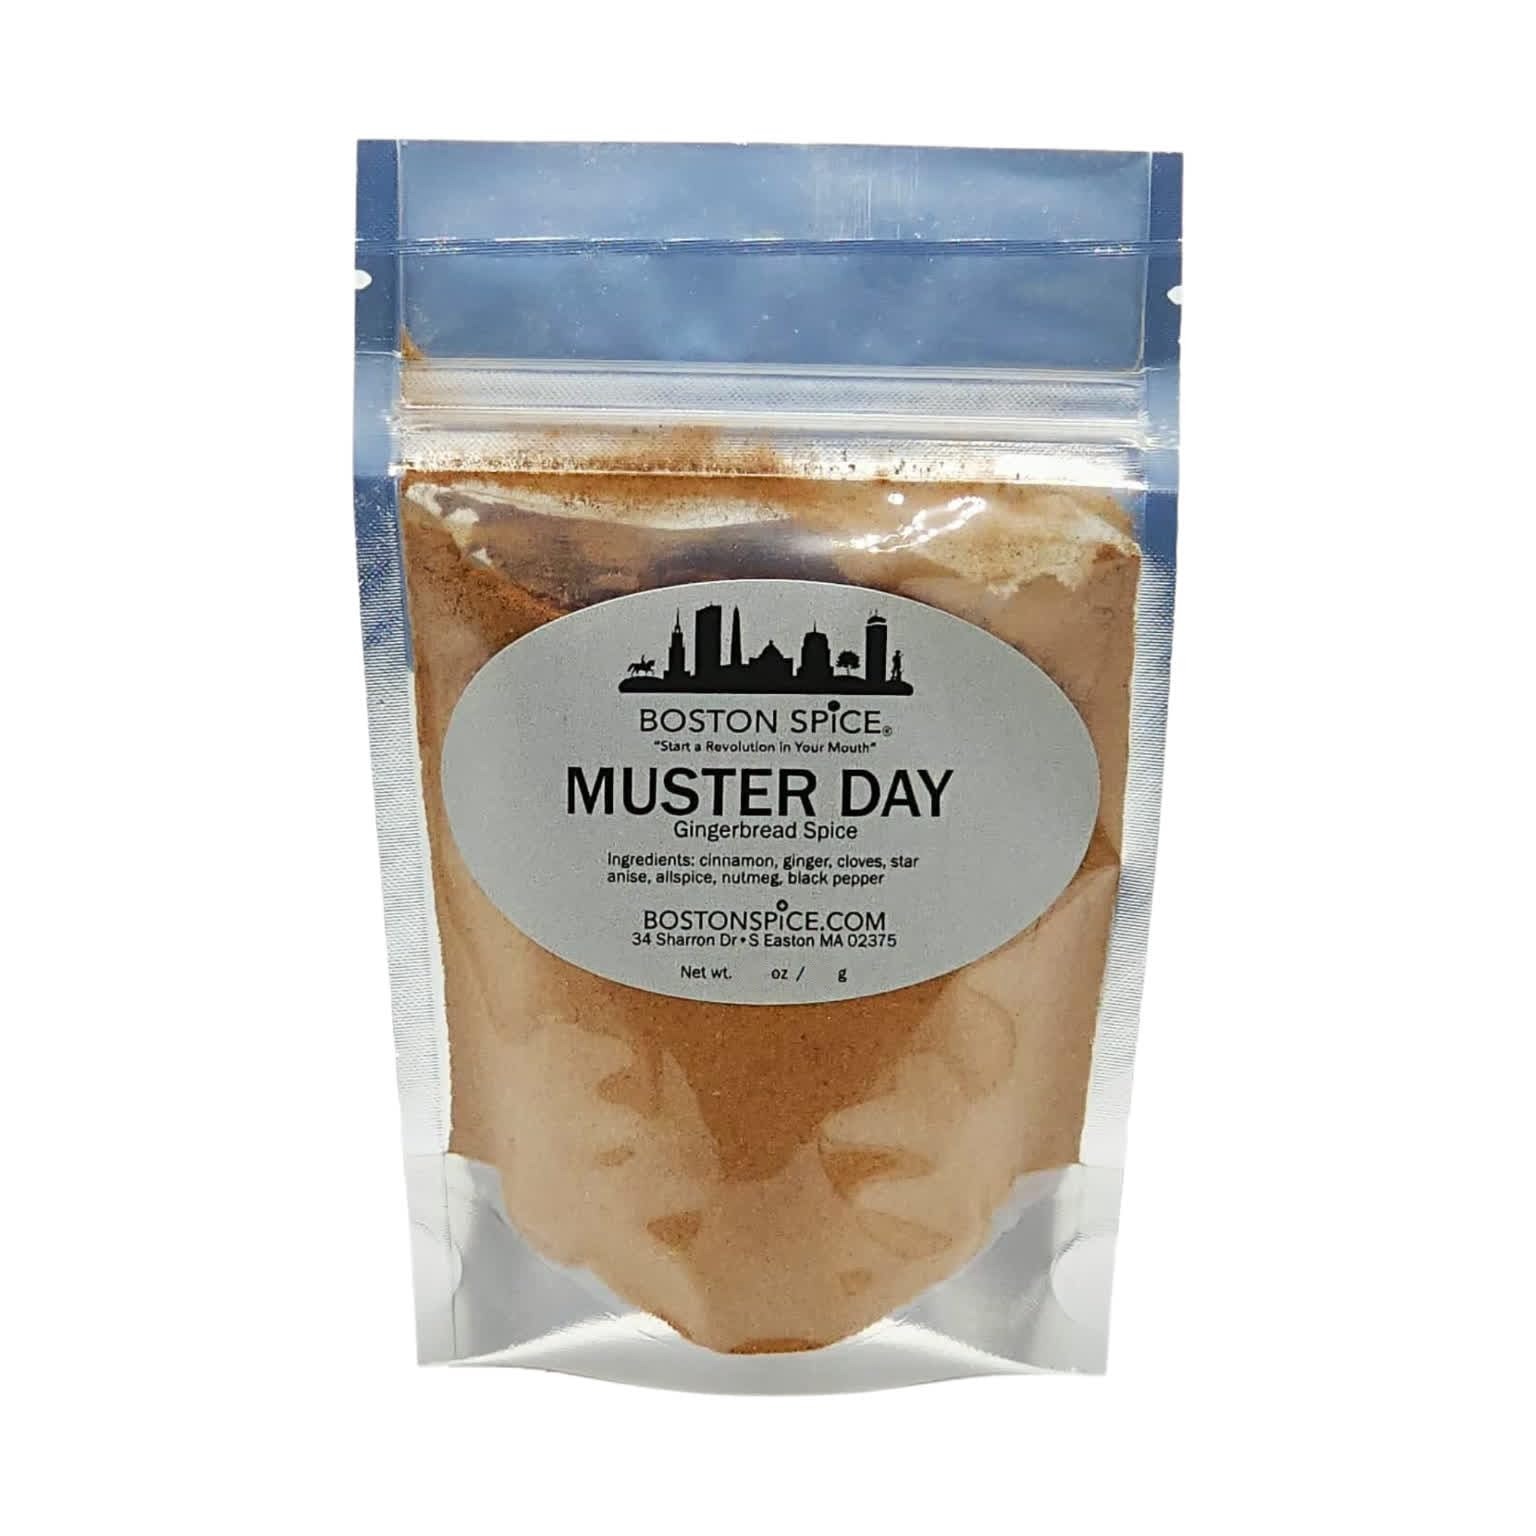
Item Name: Boston Spice Muster Day Gingerbread Cake Muffin Cookies Seasoning Blend (Approx. 1/4 Cup of Spice)
Bullet Point 1: At Boston Spice, all of our gourmet artisanal spice blends are handcrafted using only premium quality ingredients for superior flavor and taste. Freshness and quality matters here at Boston Spice and we take great pride in giving you the best spice blends that you will find anywhere. *If you would like any particular ingredient adjusted, send us a message before ordering.
Bullet Point 2: To give you the quality you deserve, each spice blend you purchase is blended for you, FRESH TO ORDER, by us here at Boston Spice, so that we can ship to you the best tasting and flavorful spice blends directly to your home, to a loved one as a gift, or to your restaurant. You won’t find that quality and flavor with other spice companies. You will only find it here at Boston Spice.
Bullet Point 3: Our spice blends are sold by measured volume, not by weight. Example: 1/4 cup, 1/2 cup, 1 cup. That way you will know how much spice you are purchasing to suit your needs and recipes.
Bullet Point 4: “Start A Revolution In Your Mouth - Win The War Over Flavorless Food Is Over" - There is no wrong way to use and enjoy Boston Spice blends. At Boston Spice, we encourage you to try our spices on whatever you feel like eating. HUZZAH! - HUZZAH!! - HUZZAH!!!
Bullet Point 5: Comes in a food safe standup resealable pouch
Bullet Point 6: Hand blended and hand packaged right here in The United States of America, Massachusetts to be exact.
Product Description: <b>Start A Revolution In Your Mouth. The War On Flavorless Food Is Over. HUZZAH</b><BR><BR>Queen Elizabeth I is credited with inventing the first gingerbread man. Now there’s a lady that knew what she was doing! Who doesn’t like the spicy taste of gingerbread, especially when it's baked and frosted in the shape of cute little men. <BR><BR>Our Boston Spice "Muster Day" gingerbread spice is a complex blend made with seven different spices. Here at Boston Spice, we had to start a revolution with our gingerbread men, so we add freshly ground star anise in the mix to make the flavor really bold.<BR><BR>So, take control of your gingerbread revolution by adding some Muster Day Gingerbread Spice to your baked goods and watch your troops smile.<BR><BR>The militia act of 1792 required that every able-bodied citizen between the ages of 18 and 45 was a member of the local militia. Early colonial Americans had a craving for gingerbread. Annually the day of militia enrollment in the colonies was called "Muster Day." The town folk would come out to view the militia as the women would serve gingerbread as the treat of the day. Over in England, gingerbread was also used to bribe voters to cast their ballot for certain House of Burgess candidates. <BR><BR>Established in 2016, Boston Spice is a small manufacturer of spice blends. We created our line of revolutionary spice and seasoning blends because of our love for tasty flavorful food and the history behind the great city of Boston Massachusetts.<BR><BR>With only the finest ingredients, we create flavorful and intriguing gourmet seasoning blends for beef, poultry, pork, seafood, and those crucial vegetables. Don't forget to look at our spices for beverages and baking. We presently have more than 100 distinctive gourmet seasoning combinations to help you win the war over eating flavorless, flat, bland, dull, and one-dimensional foods.<Br><BR>Our spice blends are handcrafted, hand-mixed, and hand-packaged fresh to order.
Value: 0.9
Unit: Ounce

Price: 4.92